The Hobbit (film series)

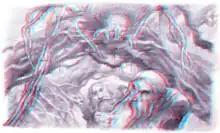
3D concept art by John Howe and Alan Lee

The films were shot in 3D using Red Epic cameras. According to a production diary video, 48 Epic cameras were used during the film's production. The production employed a specialty rig designed by 3ality Technica, using two cameras and a mirror in order to achieve an intraocular effect similar to that of human sight (the distance between the eyes). This is how the depth required for 3D film is achieved.